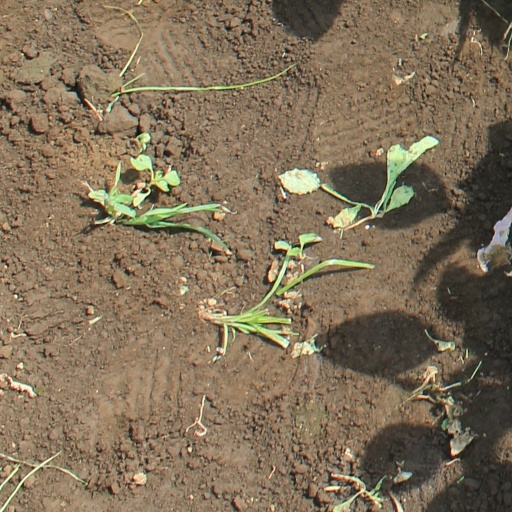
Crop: soybean